Dependency graph

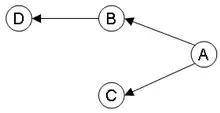
"A" depends on "B" and "C"; "B" depends on "D"

Given a set of objects formula_1 and a transitive relation formula_2 with formula_3 modeling a dependency ""a" depends on "b"" (""a" needs "b" evaluated first"), the dependency graph is a graph formula_4 with formula_5 the transitive reduction of "R".